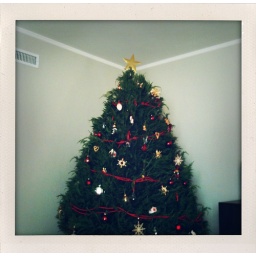
Portrait of an unlit Christmas tree up against a wall two days before Christmas. Ventilation provided.